Somatochlora

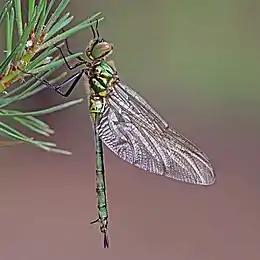
Teneral "Somatochlora metallica" female

Somatochlora, or the striped emeralds, is a genus of dragonflies in the family Corduliidae with 42 described species found across the Northern Hemisphere.